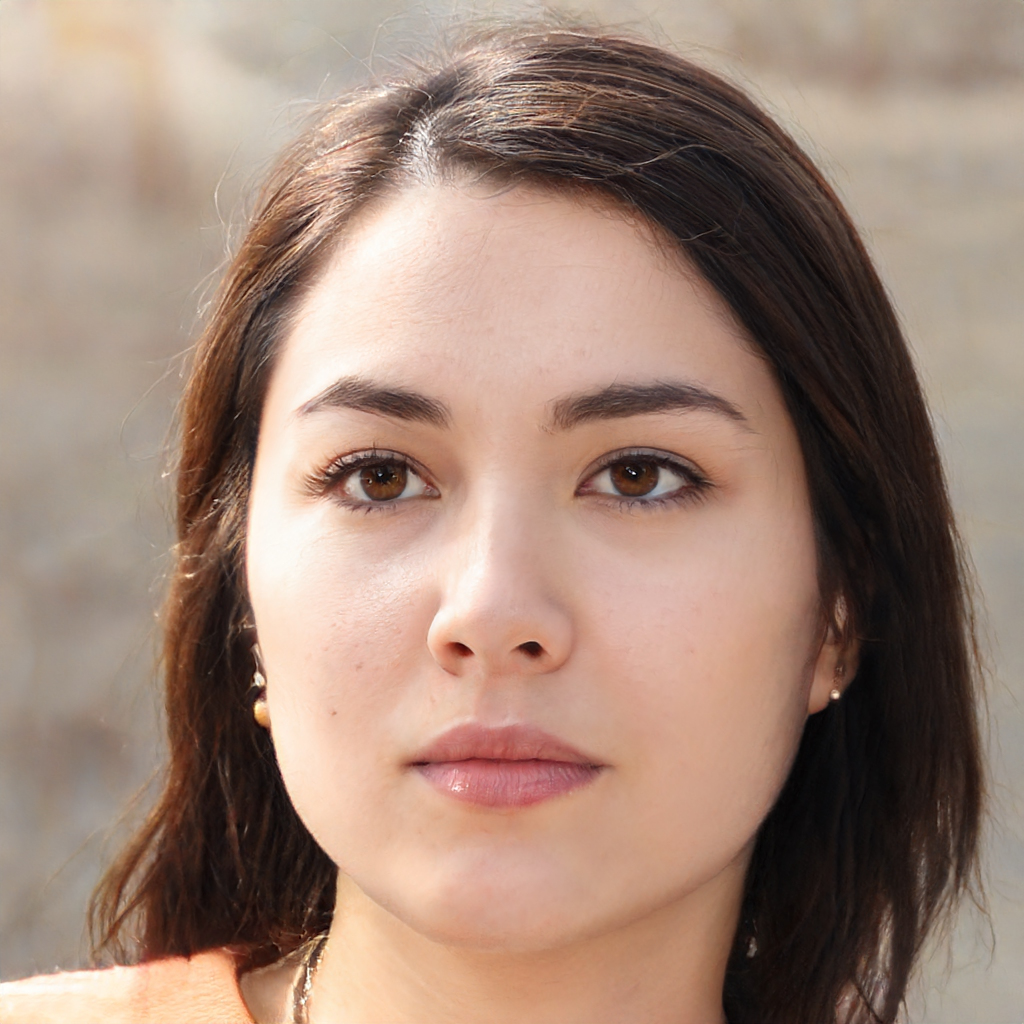
Label: Colored